Acetabulum (morphology)

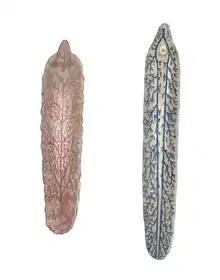
On the right, eyspot-like acetabulum of "Fasciola gigantica"

In flatworms, acetabulum is the ventral sucker situated towards the anterior part of the body, but behind the anterior oral sucker. It is composed of numerous spines for penetrating and gripping the host tissue. The location and structure of the acetabulum, and the pattern of the spine alignment are important diagnostic tool among trematode species.